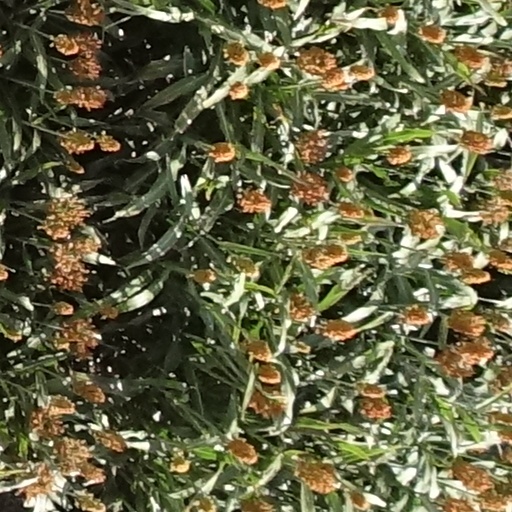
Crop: sorghum